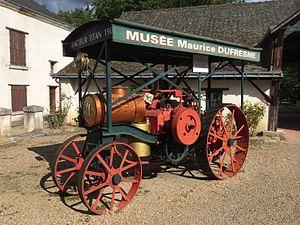
Tracteur titan des années 1900. (1900 à 1909
Le musée Maurice-Dufresne est installé en Touraine, sur le site d’un moulin du Xᵉ siècle à Marnay, hameau dépendant d’Azay-le-Rideau, petite commune d’Indre-et-Loire réputée pour son château. Il se situe dans un parc paysagé de six hectares. Au bout de la grande allée, la cour donne accès au musée dans une immense surface couverte d’environ 10 000 m². Le musée Maurice-Dufresne contient plus de 40 salles dans lesquelles la collection est présentée sous forme thématique : le machinisme agricole, la soierie et les métiers à tisser, la mousqueterie, l'énergie hydraulique...